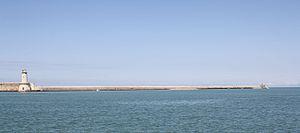
Le port de Livourne est l'un des plus grands ports maritimes italiens et l'un des plus grands ports maritimes de la mer Méditerranée, avec une capacité de trafic annuelle d'environ 30 millions de tonnes de fret et de 600 000 EVP.